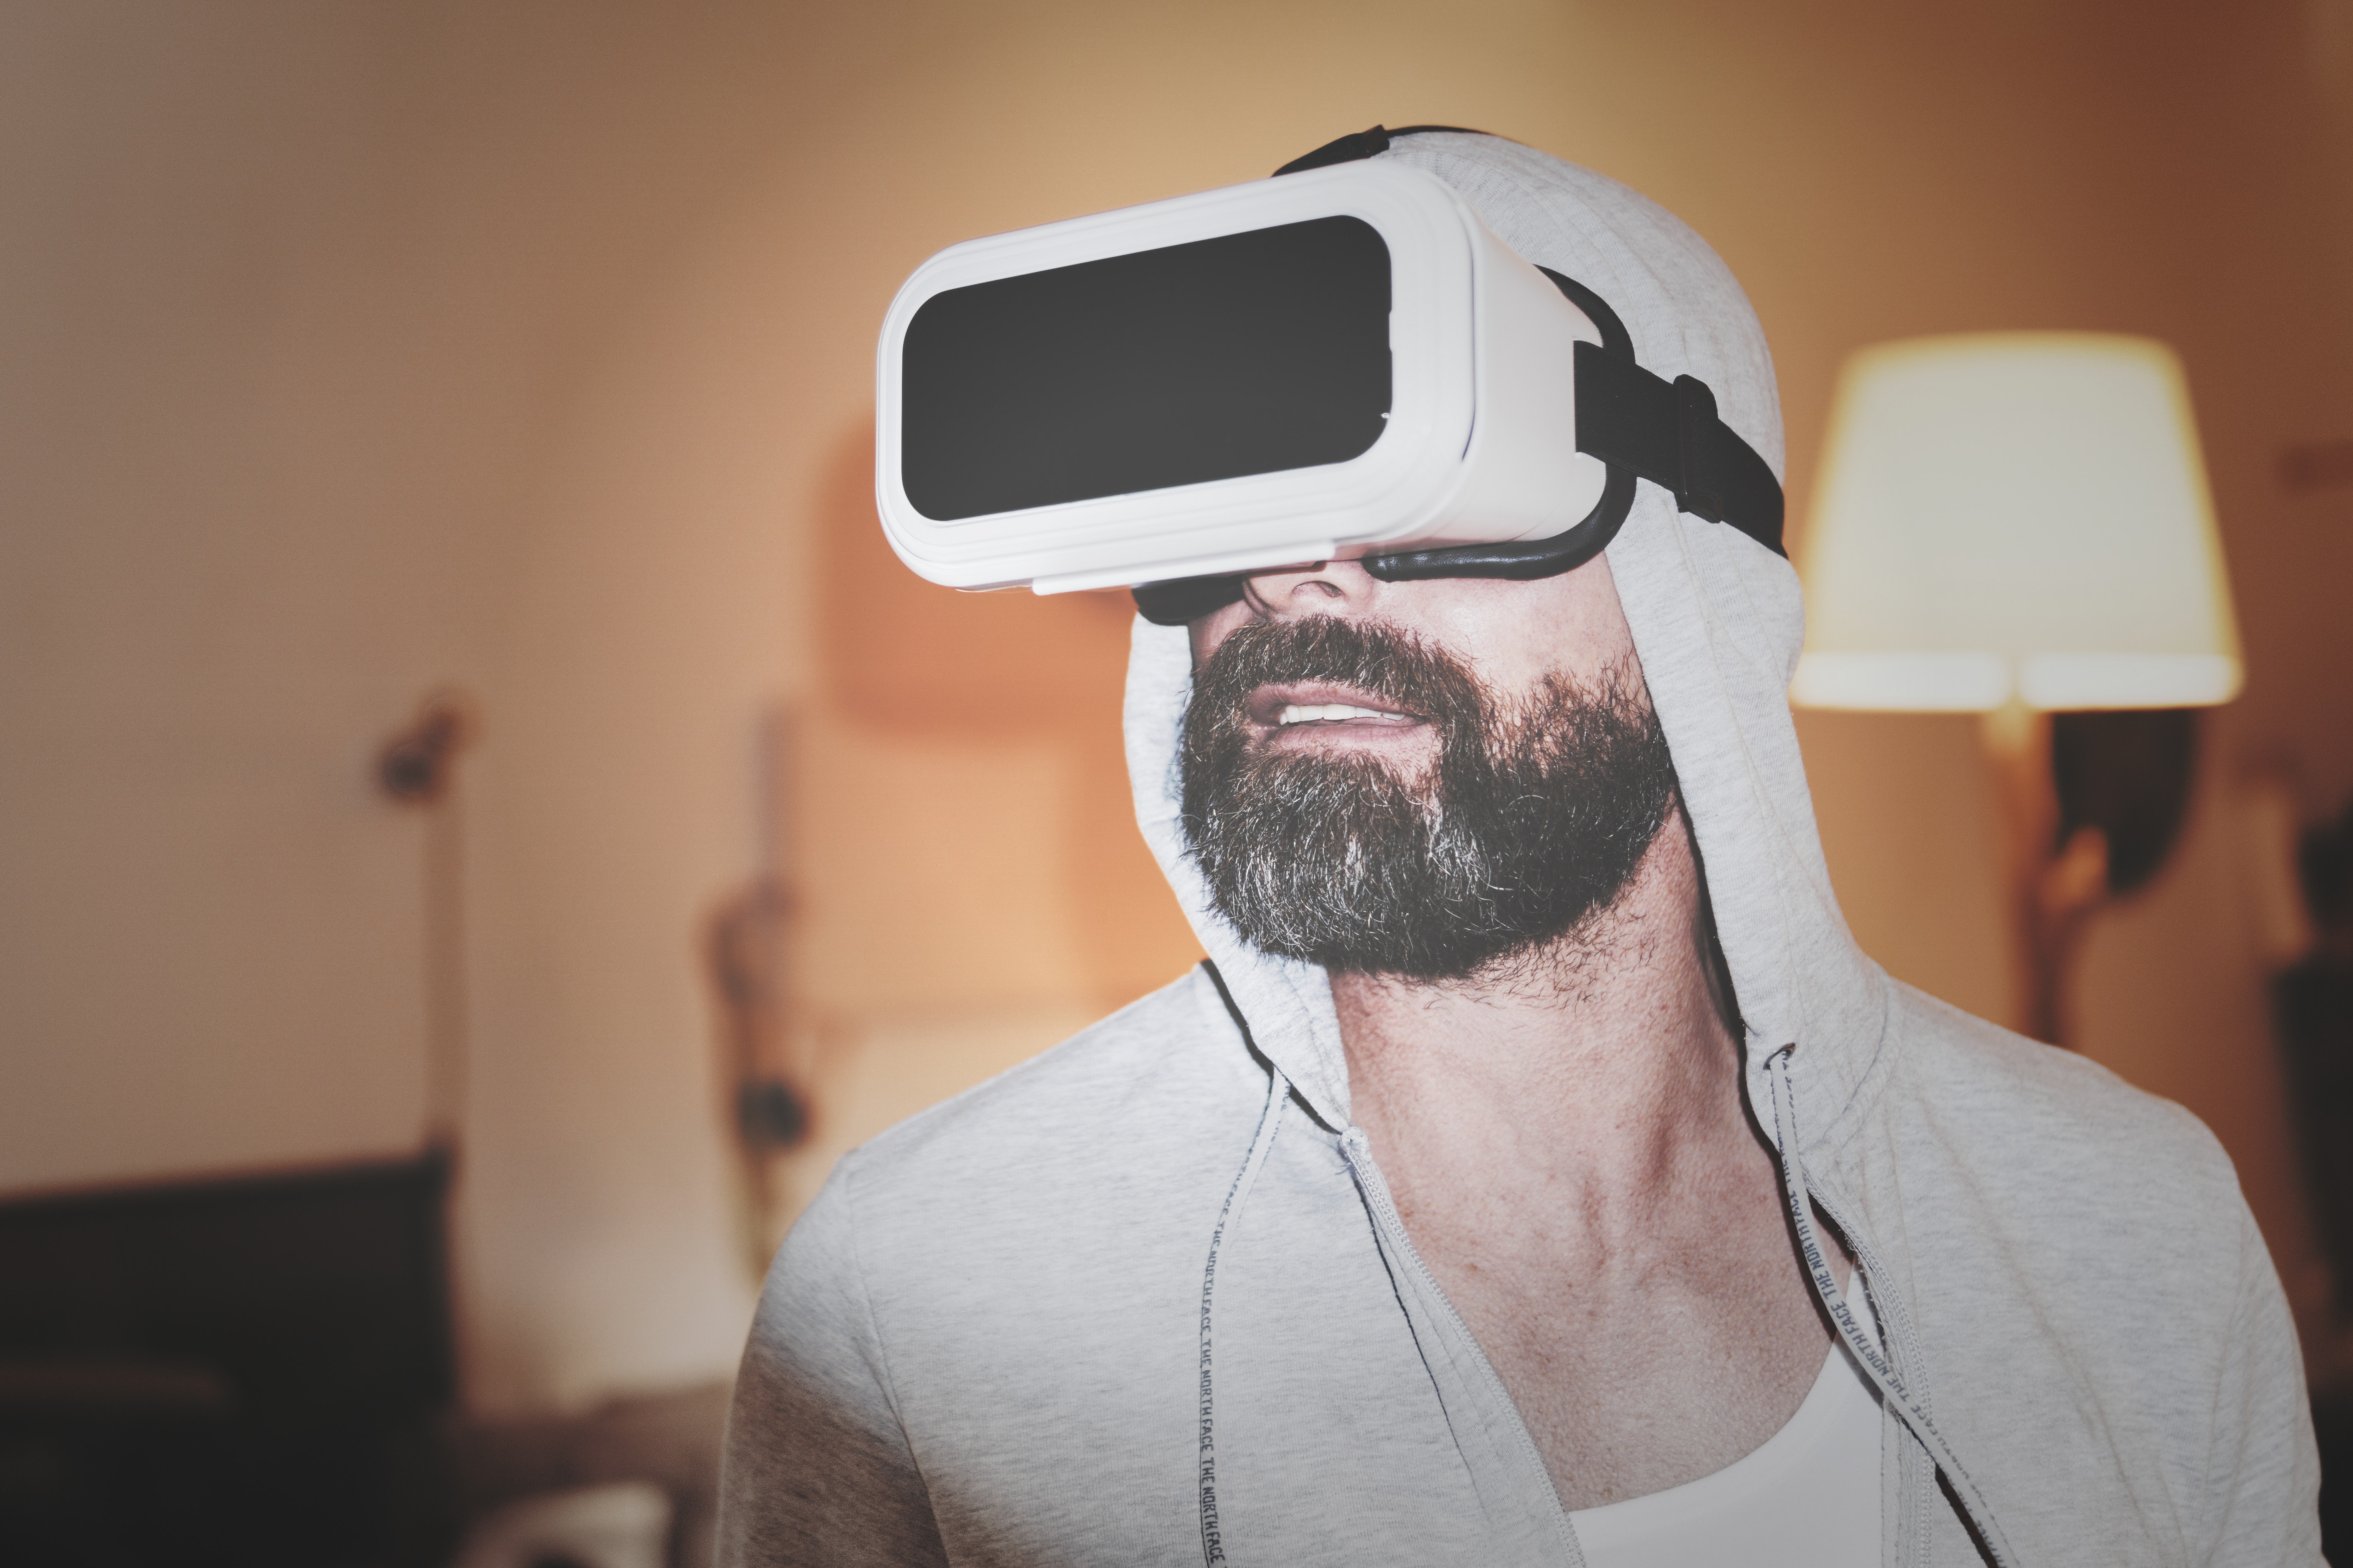
hair, facial hair, beard, shoulder, moustache, fun, selfie, technology, electronic device, photography, headgear, neck, gadget, glasses